Euroceltic Airways

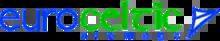

Euroceltic Airways was a short haul airline, founded in 1999 by Diran Kazandjian and taken over by businessman Noel Hanley, the CEO of Global Ocean Technologies Ltd in 2002. It was given its Air Operator's Certificate on 12 February 2001. The airline ceased operations on 21 January 2003.